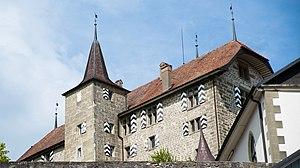
Château de Rue